Sapnon Ki Rani

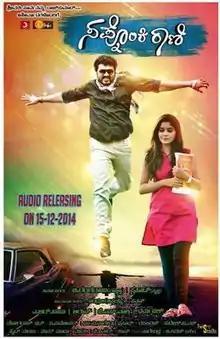

Sapnon Ki Rani is a 2015 Indian Kannada romantic drama film directed by A. R. Babu, and stars Srujan Lokesh, Aishwarya Sindhogi and Niranjan Deshpande in the lead roles. The film's music is scored by Dharma Vish.